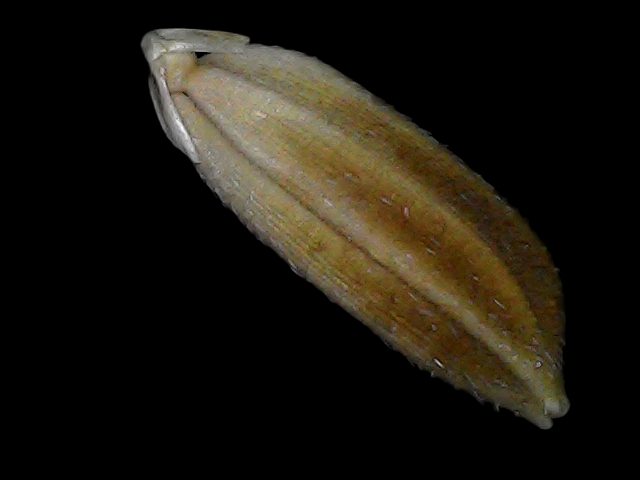
Rice variety: Bd91